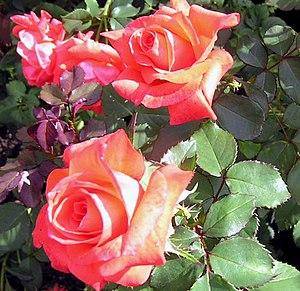
Un rosier ADR est un rosier ayant obtenu le certificat d'approbation de la rose allemande récompensant les variétés de roses ayant réussi des tests de culture drastiques effectués dans onze différents « jardins d'agrément ADR » en Allemagne. Ce label est considéré comme un des plus difficiles à obtenir dans le monde.